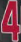
Number: 4